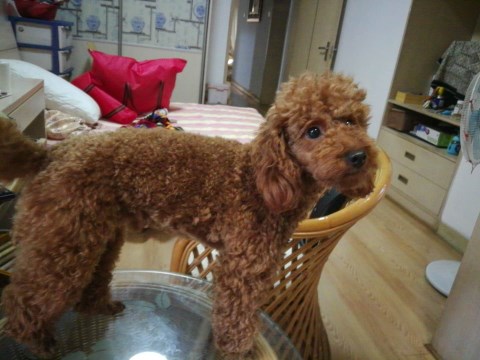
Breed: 7449-n000128-teddy